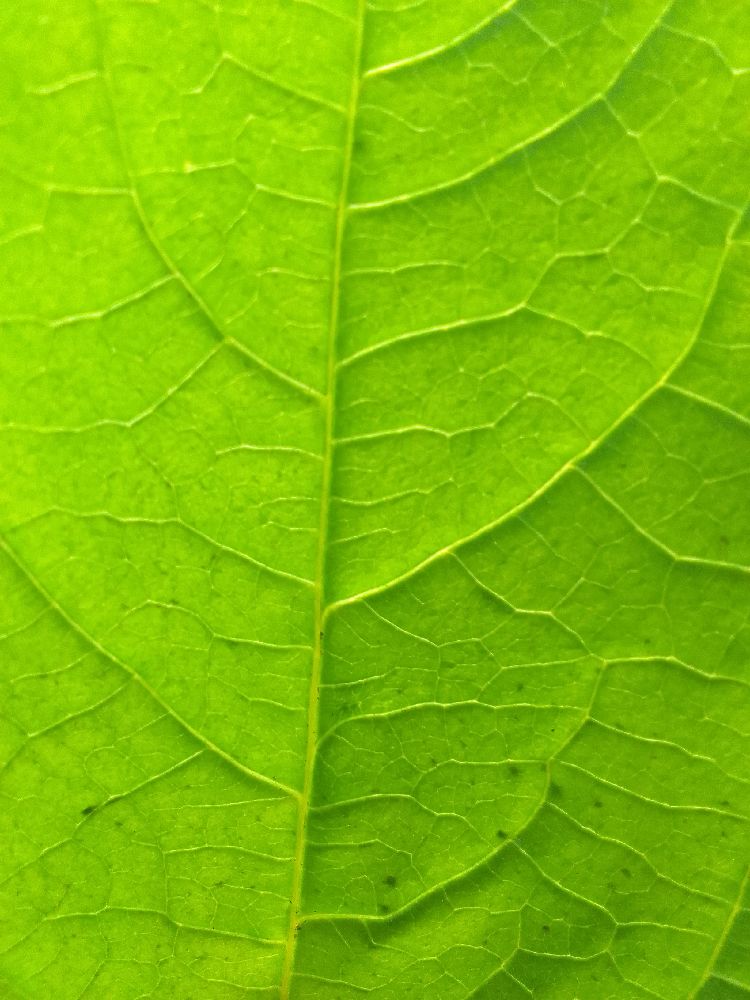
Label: healthy